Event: Nepal Earthquake
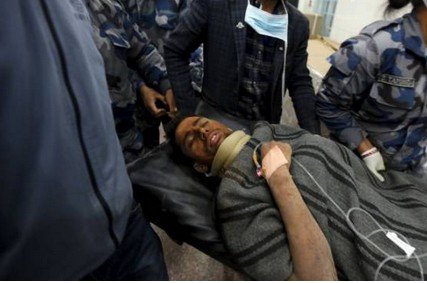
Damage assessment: damage